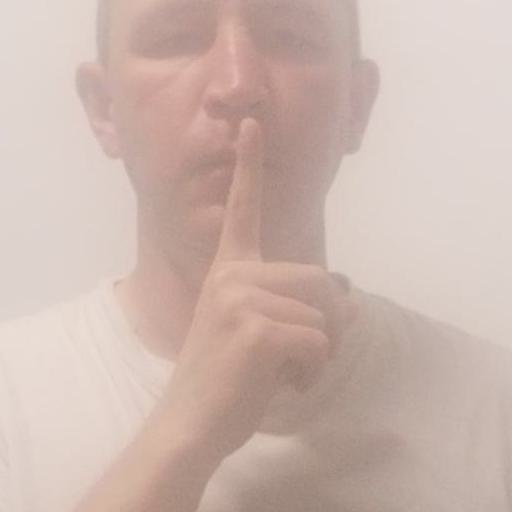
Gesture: mute